Sámi clothing

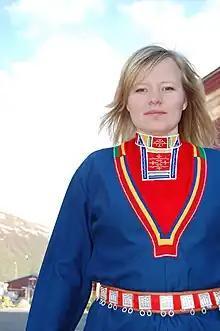
Sámi politician is wearing Lule Sámi clothing, not a Northern Sámi gákti and boagán.

Sámi clothing is clothing used by the Sámi. The style of clothing they use varies among regions and language groups, but there are many common or similar elements. Traditional elements are often included in modern Sámi clothing to signify Sámi identity.